Paweł Słowiok

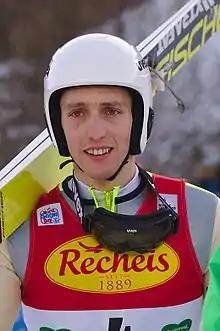

Paweł Słowiok (born March 31, 1992, in Cieszyn, Poland) is a retired Polish Nordic combined skier. He won the Gundersen (2 jumps, 15 km cross country) in the Youth Winter Olympic Festival 2009 in Szczyrk. He did also came at the second place in the Sprint (1 jump, 7,5 km cross country). He has also competed in the World Cup.